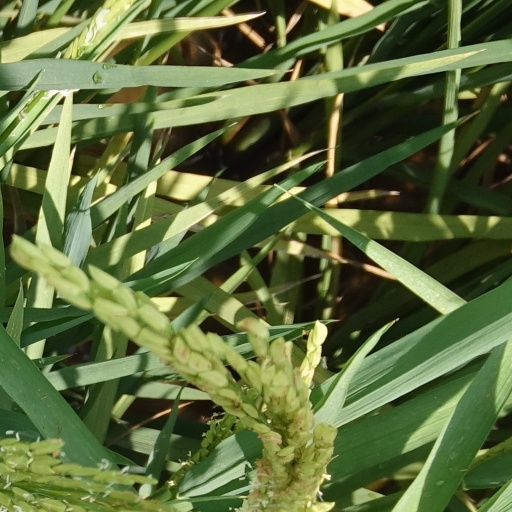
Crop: rice